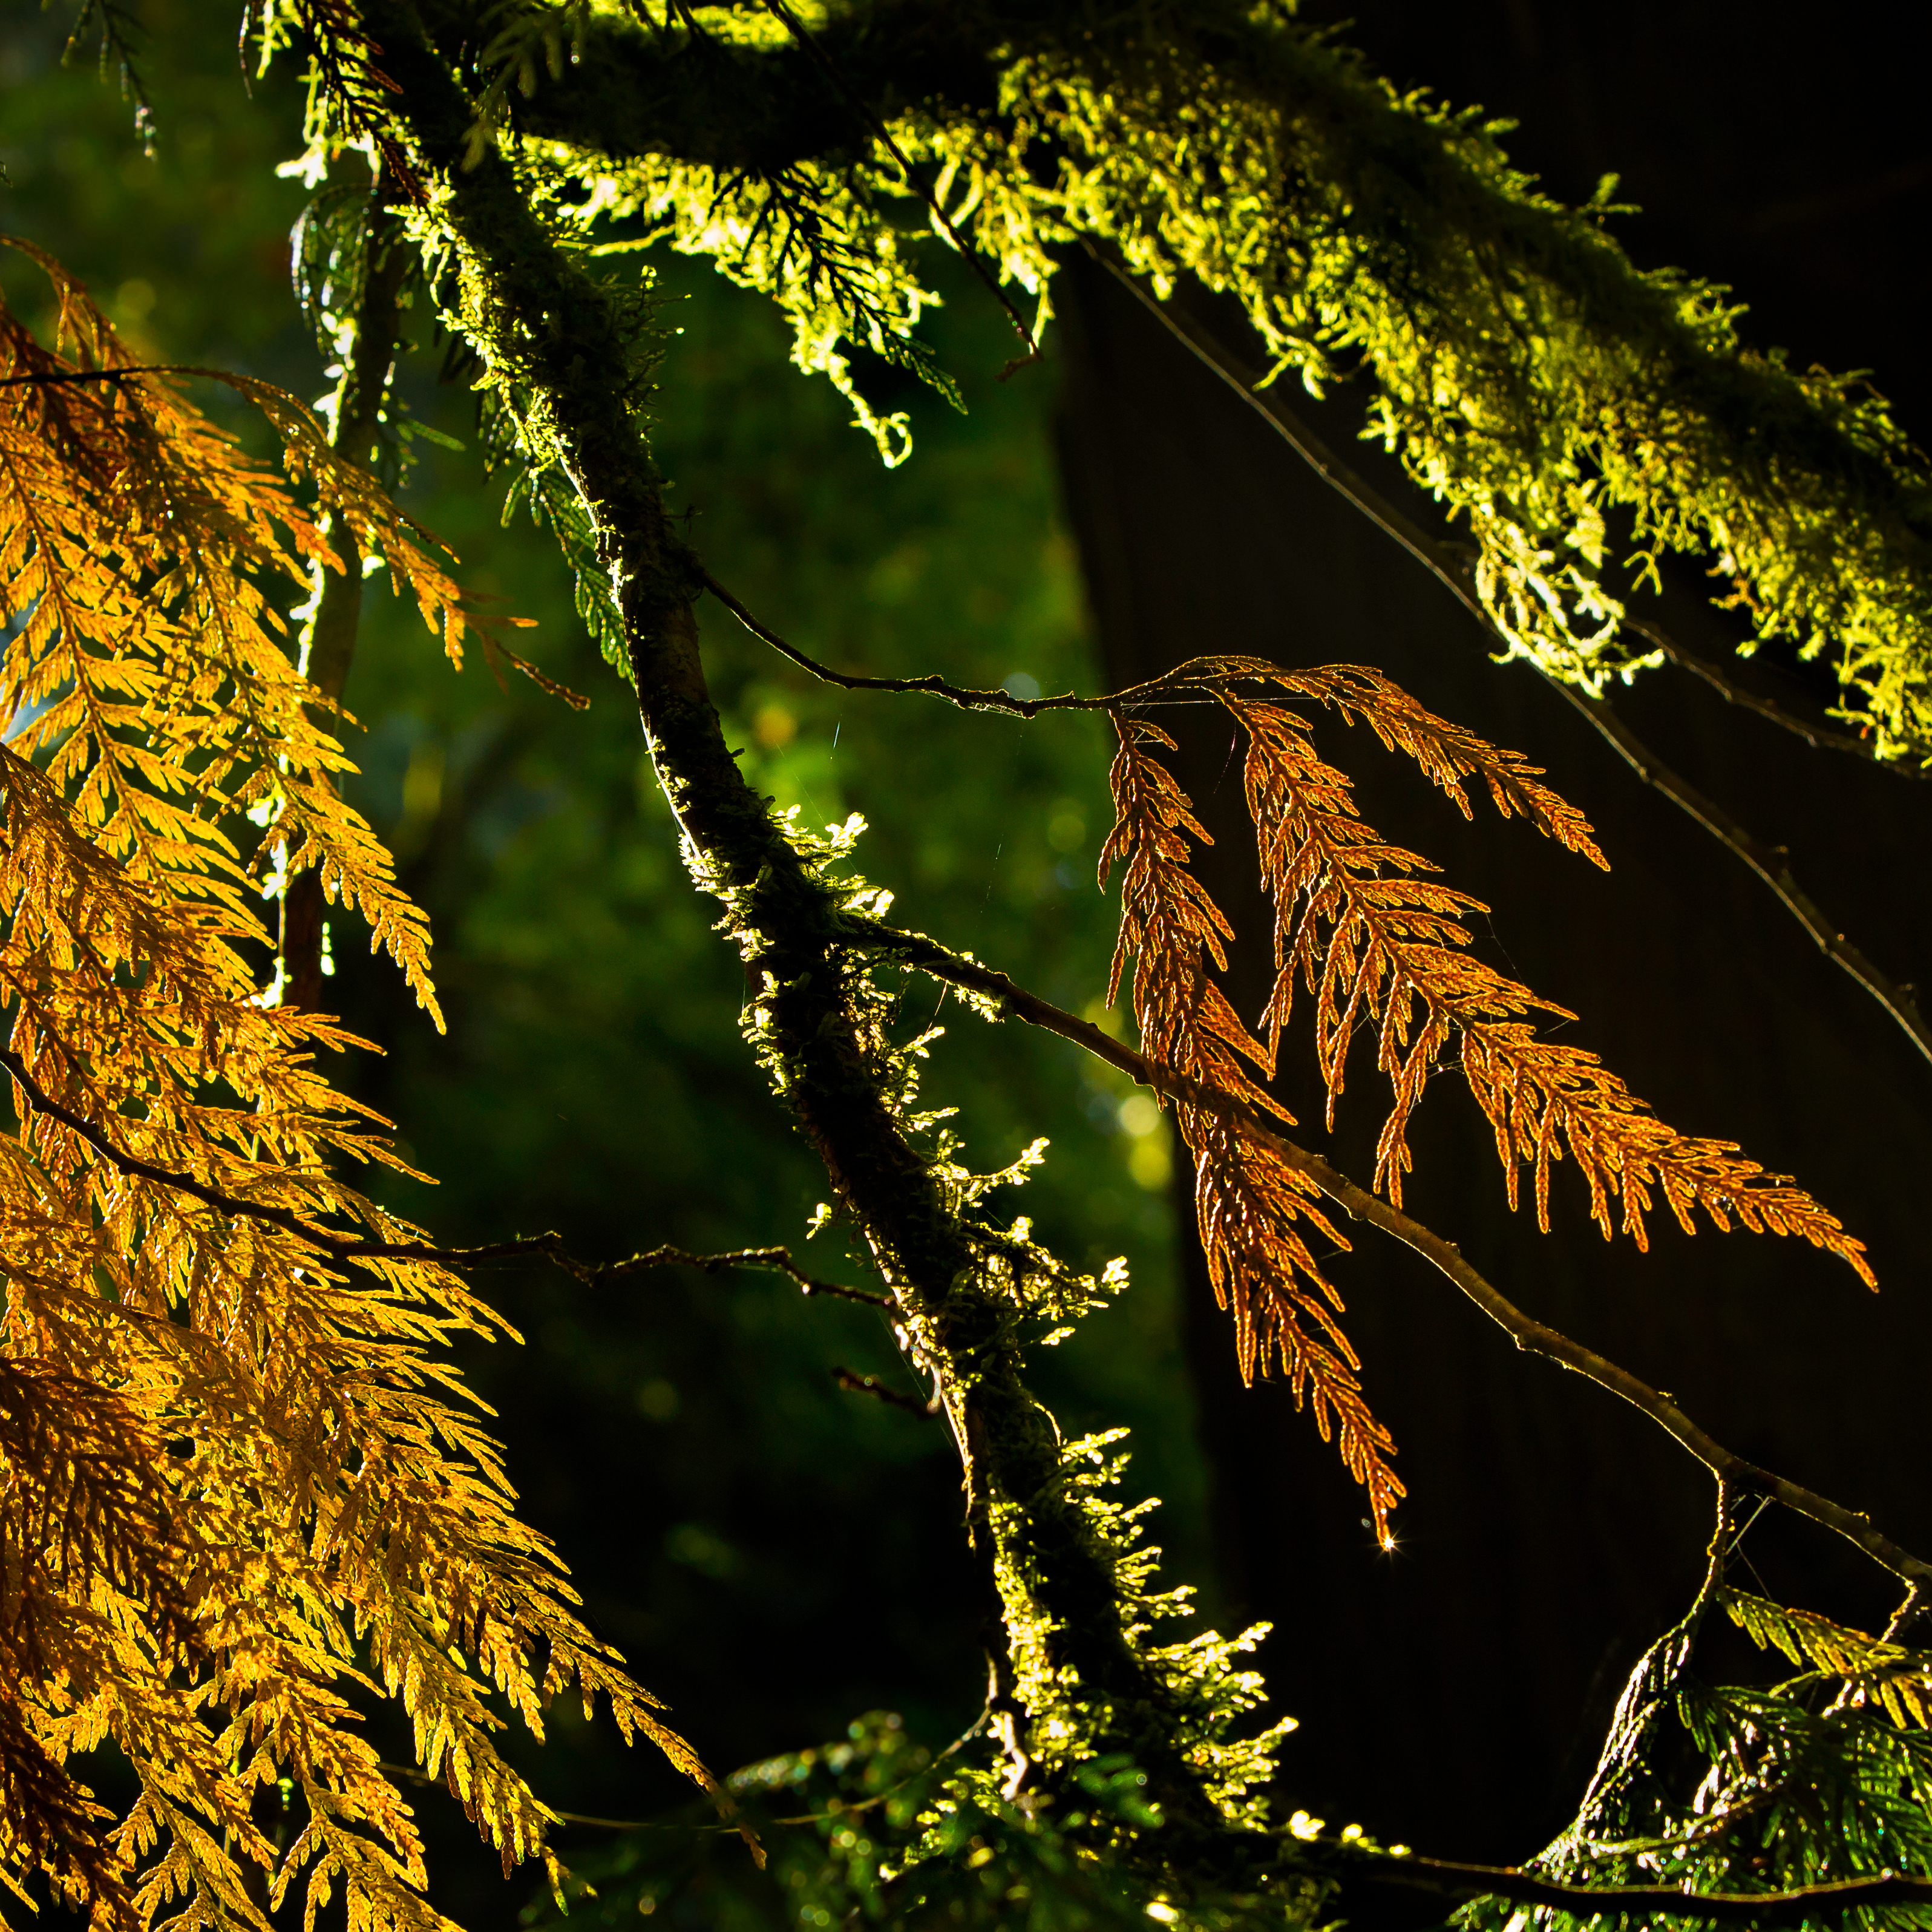
tree, nature, forest, branch, plant, sunlight, leaf, flower, trunk, moss, foliage, green, reflection, autumn, closeup, fir, season, branches, oregon, squareratio, autumncolor, woody plant